Yeoman (United States Navy)

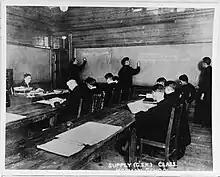
Supply class at Yeoman School, New York Navy Yard c. 1920

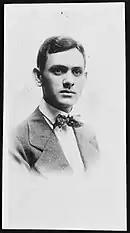
Y2c Frederick W Wilson, USS "President Lincoln" c. 1917-18

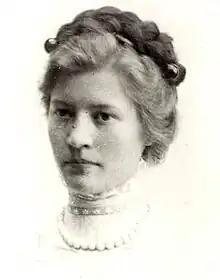
Agnes Meyer Driscoll

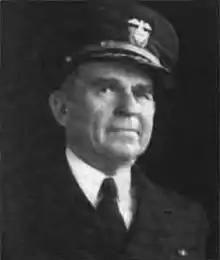
William D. Puleston

Preliminary classes, lasting between 4–6 weeks, would cover arithmetic, spelling, composition, and general naval knowledge. The final examination would determine eligibility for the next level of classes.